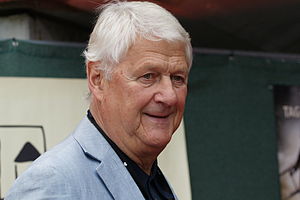
Max Lorenz
Max Lorenz er en tidligere tysk fodboldspiller.